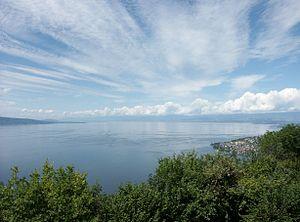
Le Lac Léman (ou lac de Genève) depuis Puidoux (canton de Vaud), vue en direction de l'Ouest